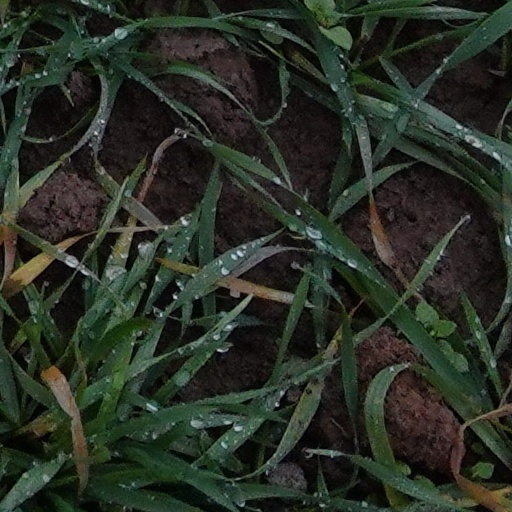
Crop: wheat